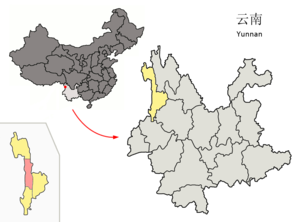
Le xian de Fugong est un district administratif de la province du Yunnan en Chine. Il est placé sous la juridiction de la préfecture autonome lisu de Nujiang.